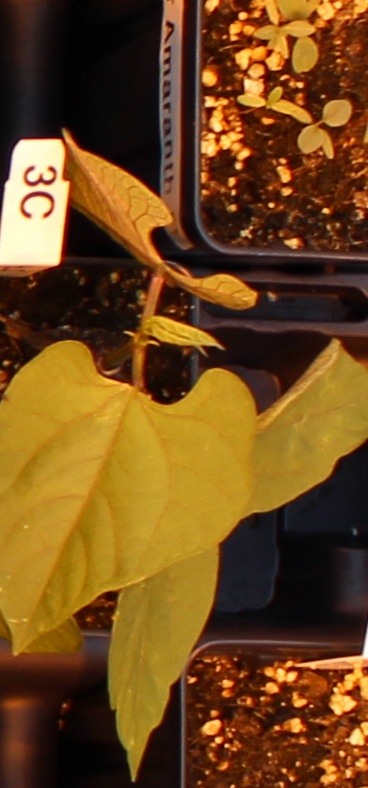
Label: Blackbean